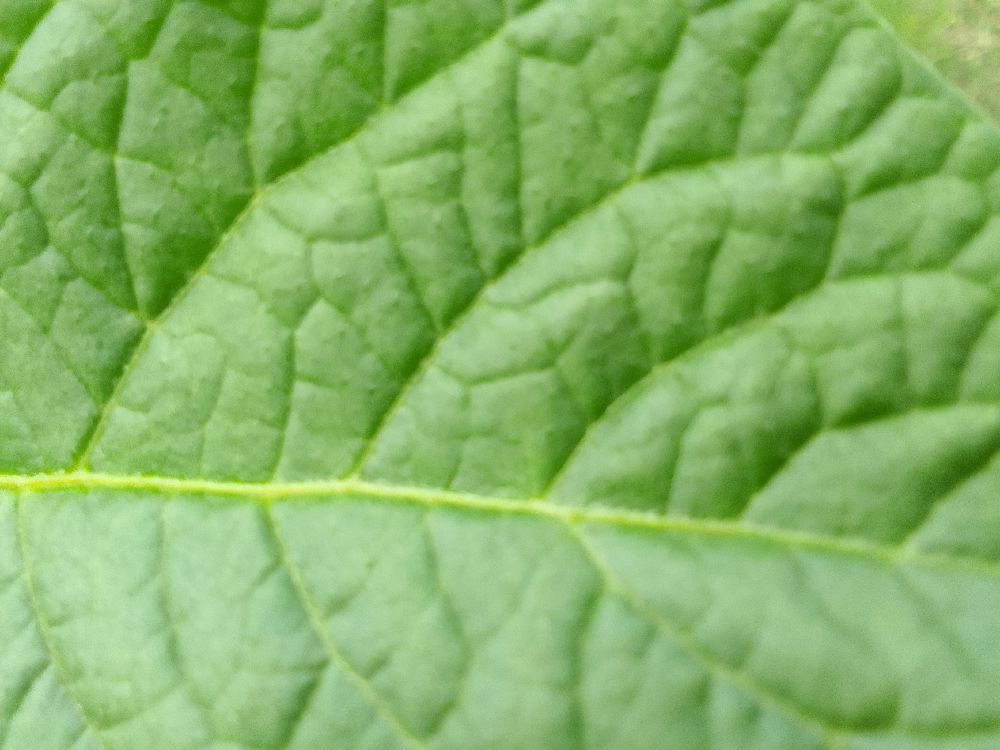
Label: Healthy